Chromatic mediant

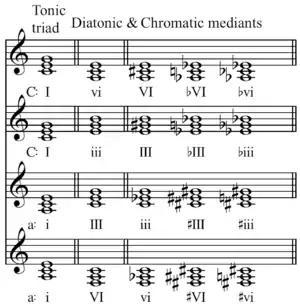
Chromatic mediants in C major and a minor

In music, chromatic mediants are "altered mediant and submediant chords." A chromatic mediant relationship defined conservatively is a relationship between two sections and/or chords whose roots are related by a major third or minor third, and contain one common tone (thereby sharing the same quality, i.e. major or minor). For example, in the key of C major the diatonic mediant and submediant are E minor and A minor respectively. Their parallel majors are "E major" and "A major". The mediants of the parallel minor of C major (C minor) are "E major" and "A major". Thus, by this conservative definition, C major has four chromatic mediants: "E major", "A major", "E major", and "A major".